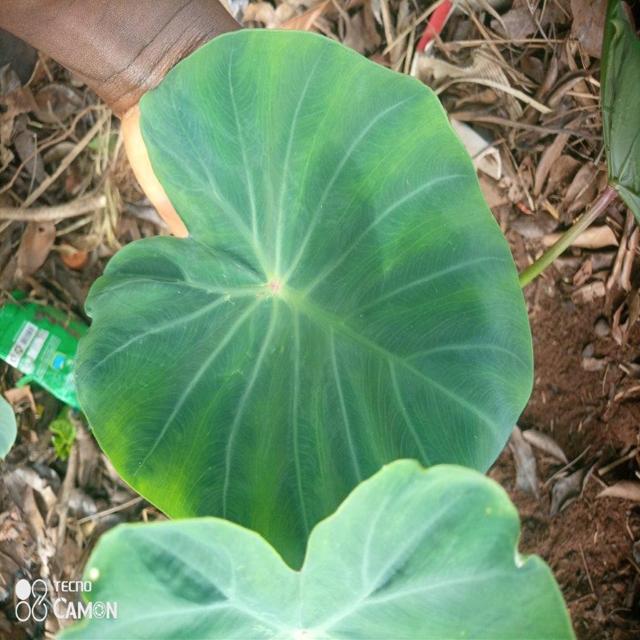
Label: Healthy